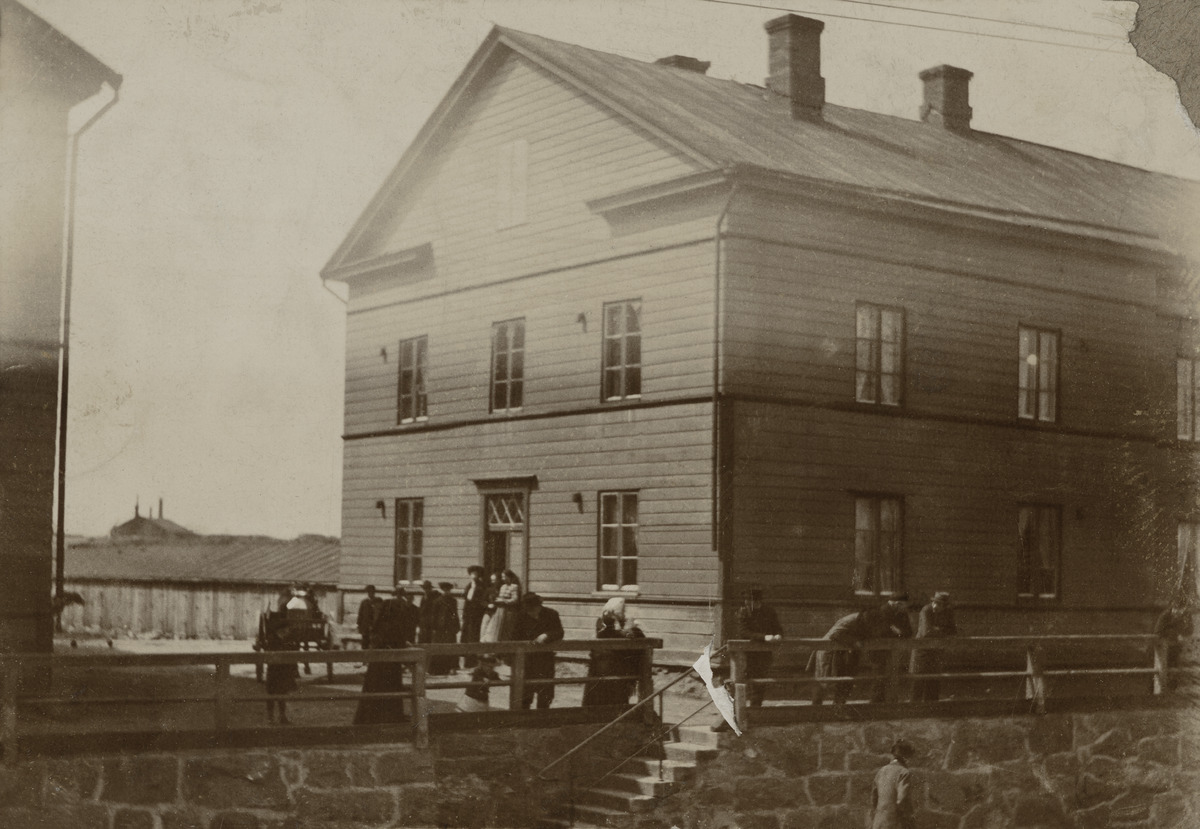
Läntinen Viertotie 6 (nykyinen Mannerheimintie 34), Tallgrenin huvilat
sisällön kuvaus: Läntinen Viertotie 6 (nykyinen Mannerheimintie 34), Tallgrenin huvilat. Pihalla maitokuski hevosajoneuvoineen, portailla mm. rouva Harzell. mustavalkoinen
Ajankohta: kuvausaika 1895 n.
Paikka: Suomi, Uusimaa, Helsinki, Töölö Helsinki, Etu-Töölö Helsinki, Mannerheimintie 34
Aiheet: asuinrakennukset, puurakennukset, huvilat, hevosajoneuvot, aidat, naiset, miehet